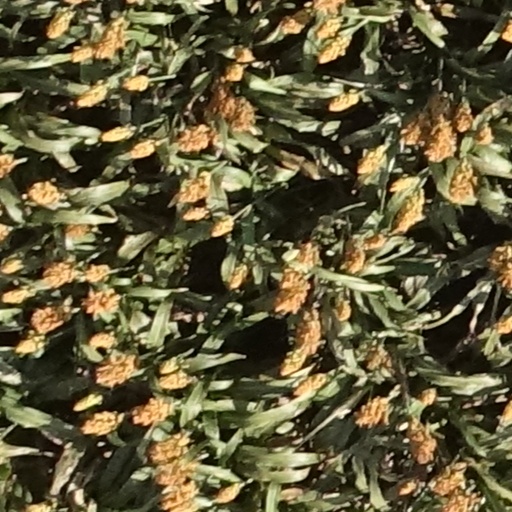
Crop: sorghum